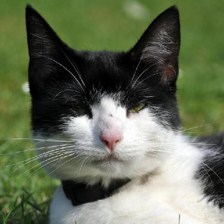
Label: animals